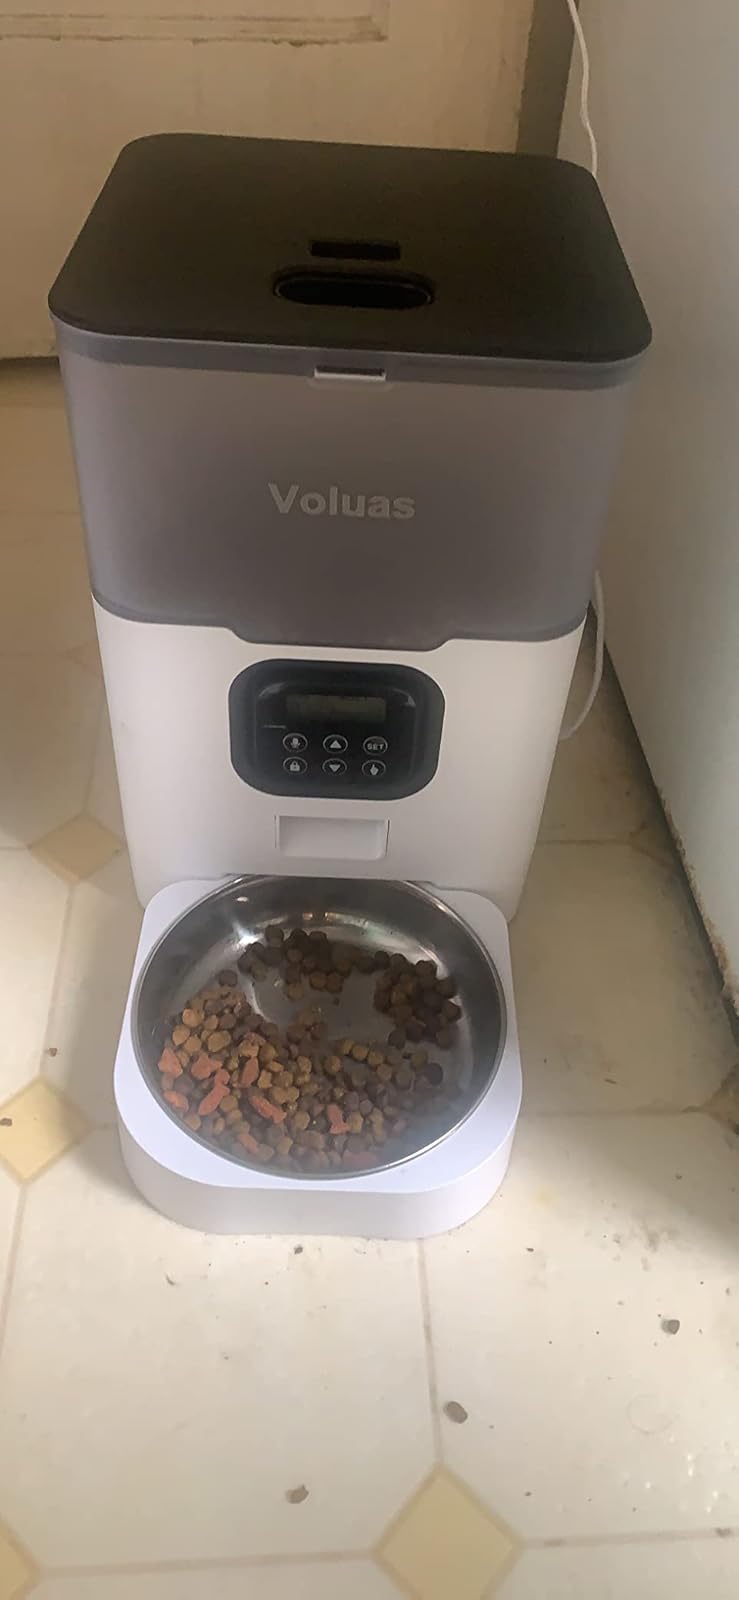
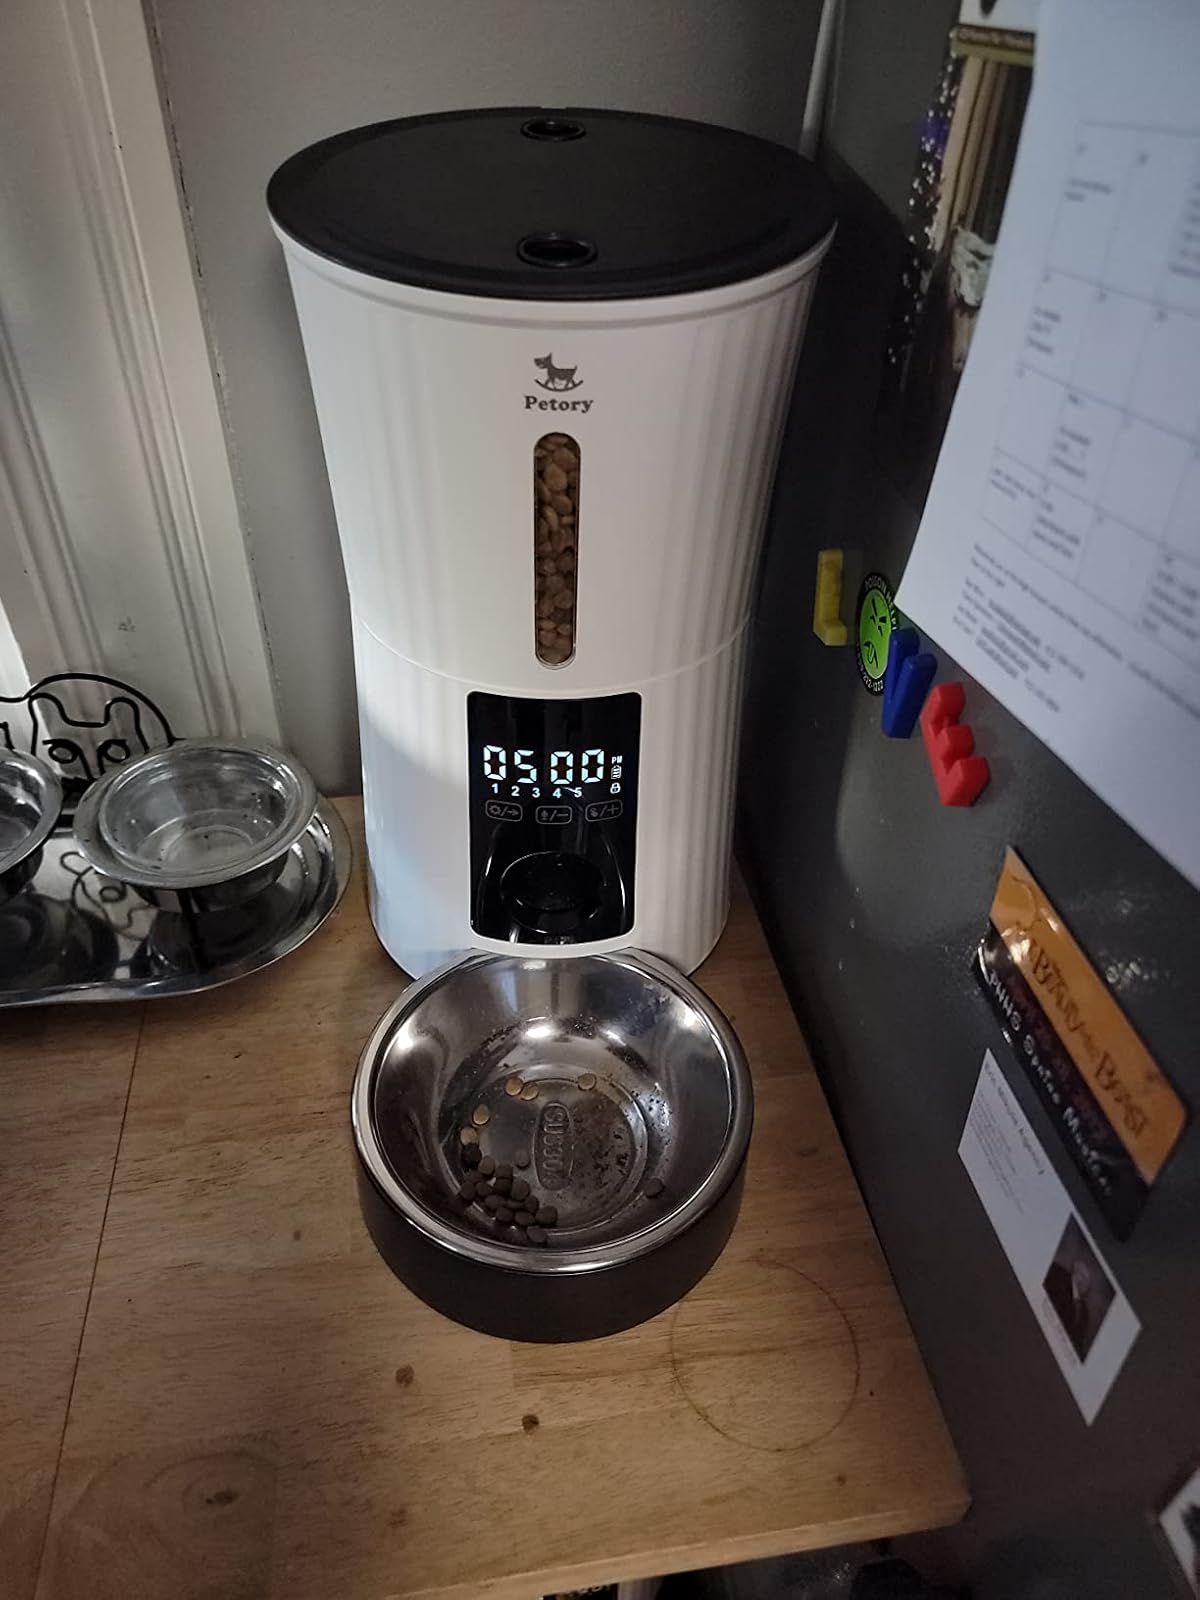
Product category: items_feeder
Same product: no